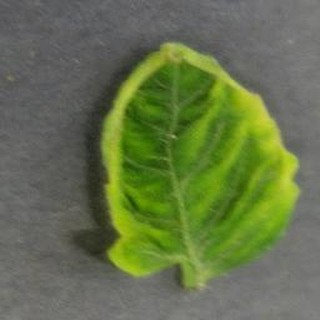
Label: tomato_yellow_leaf_curl_virus